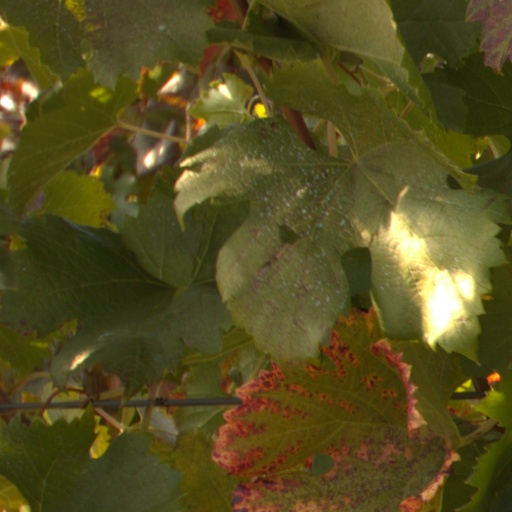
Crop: grape